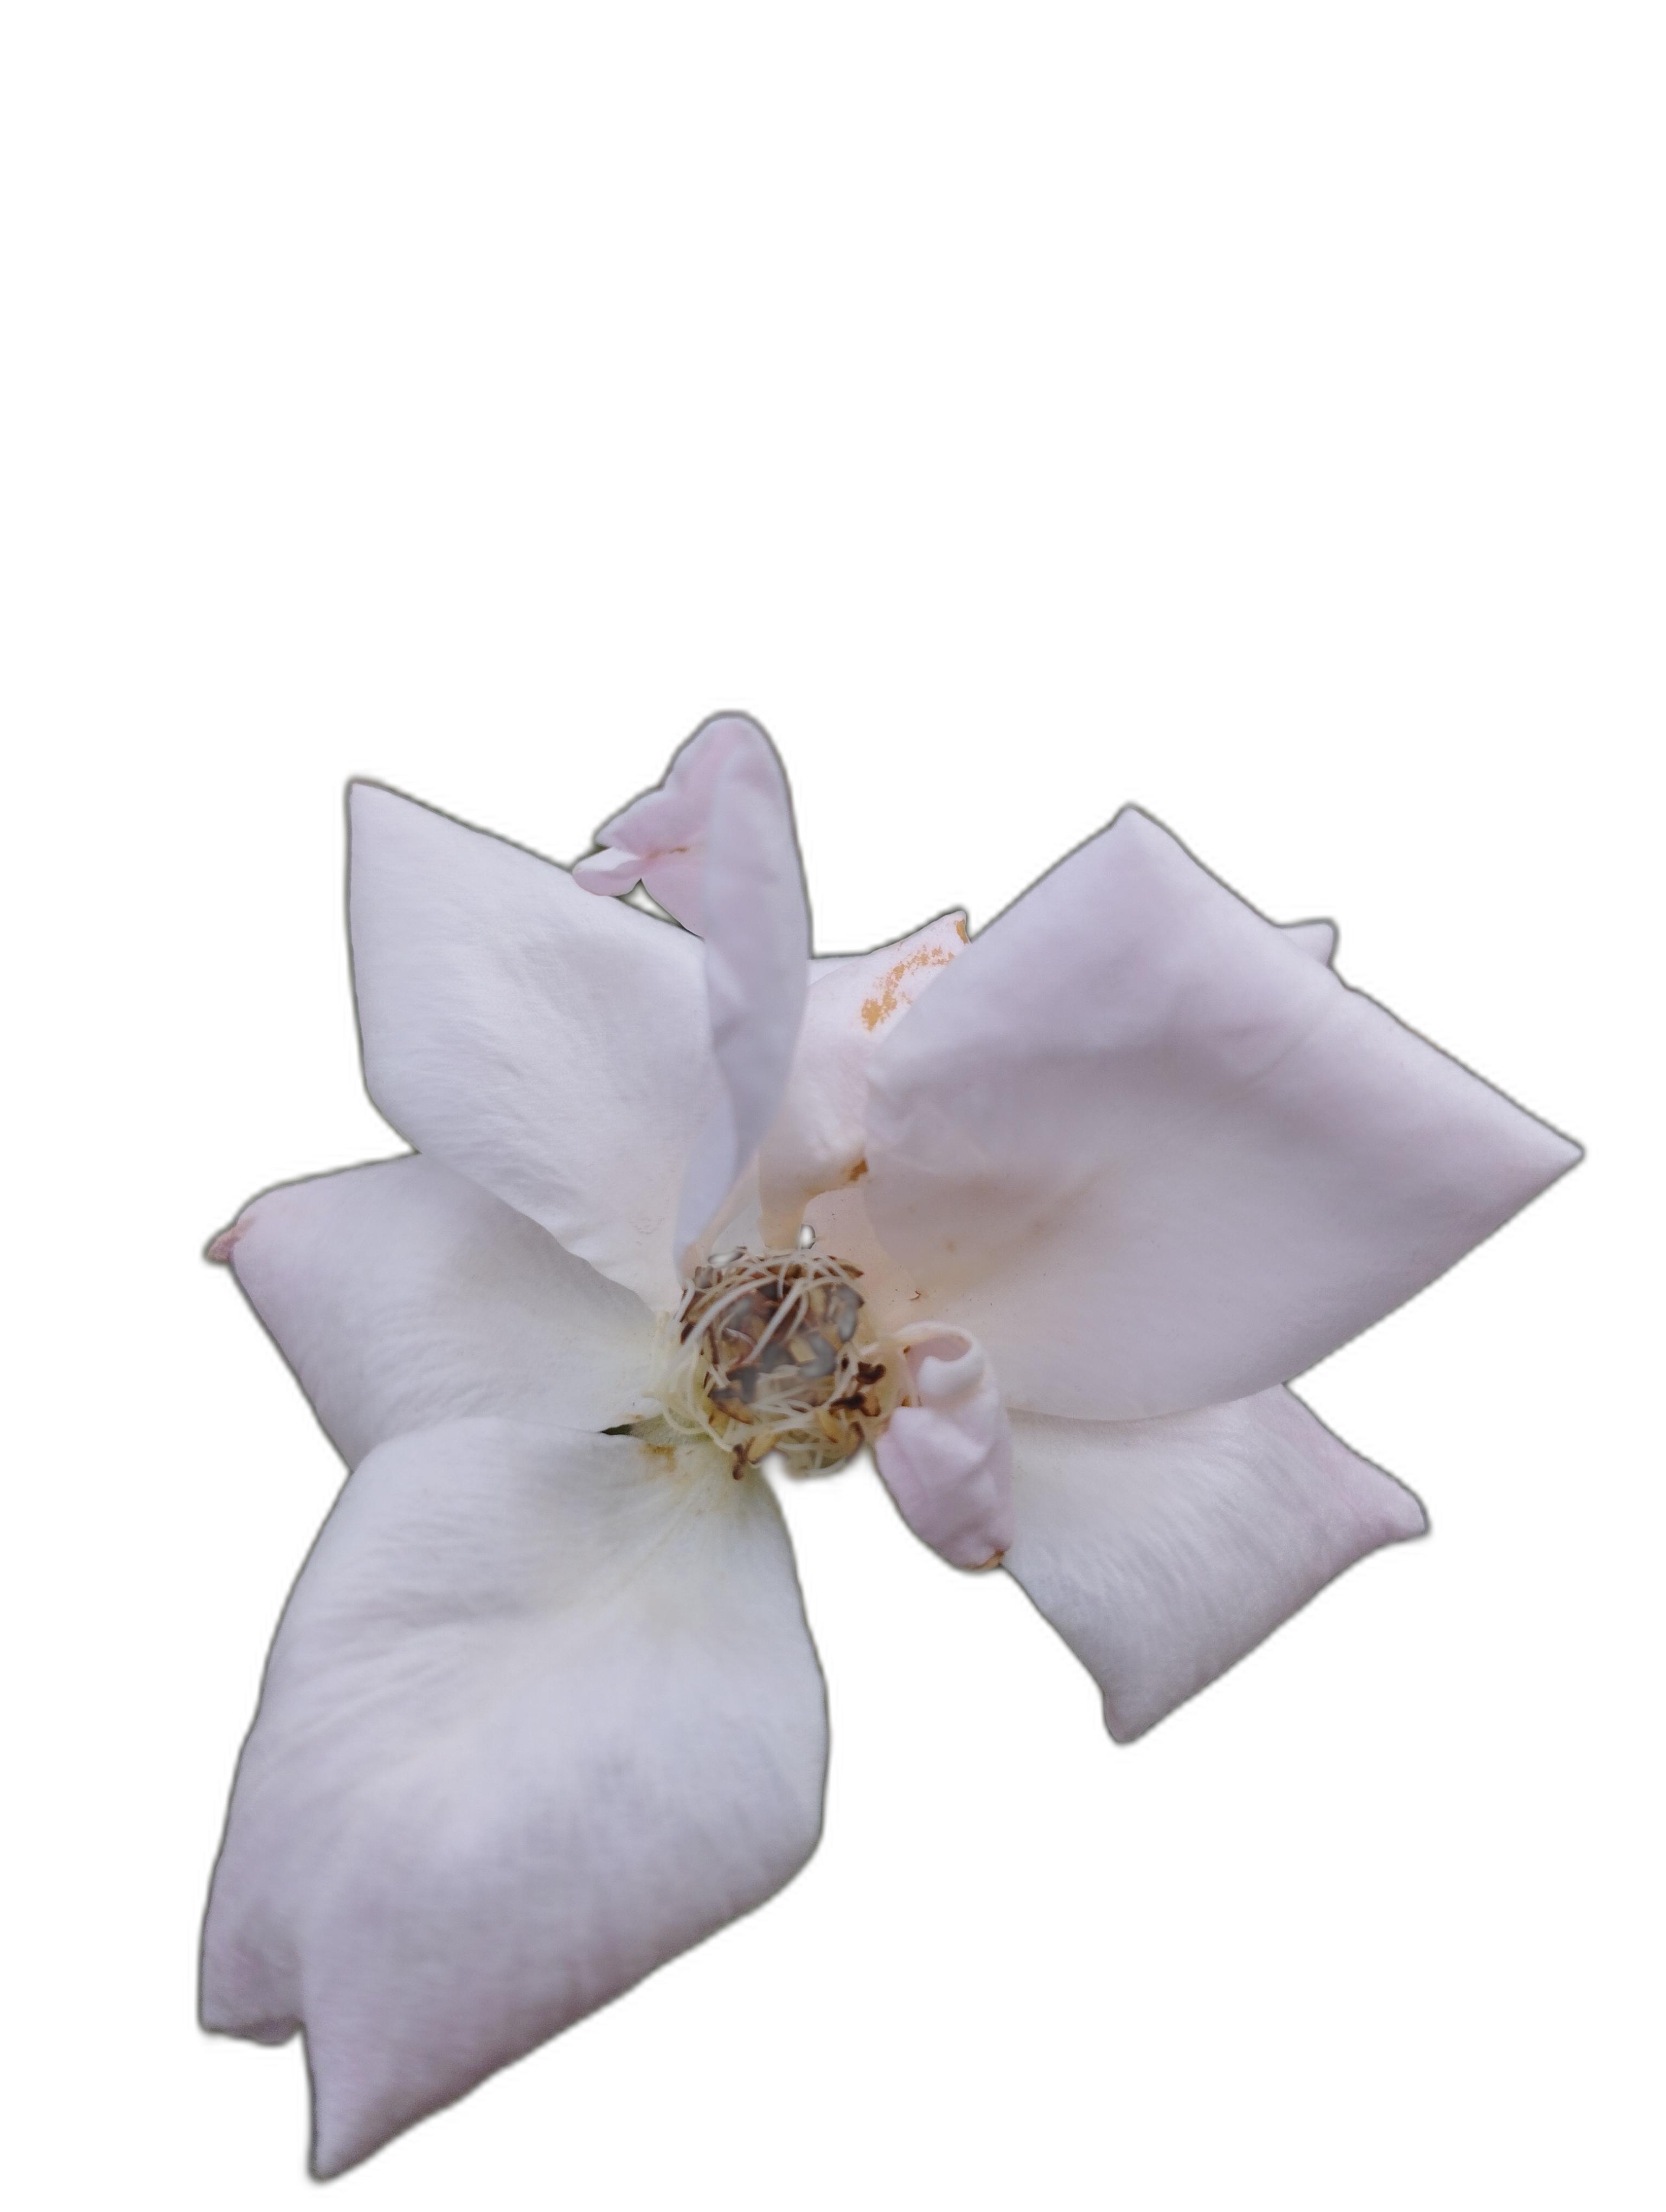
Label: Rose